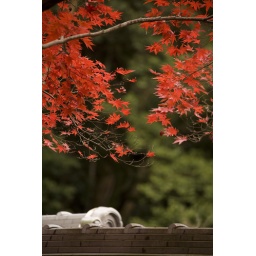
Just look at that vibrant red in contrast with the background green and the man made grey. Minoh, Japan